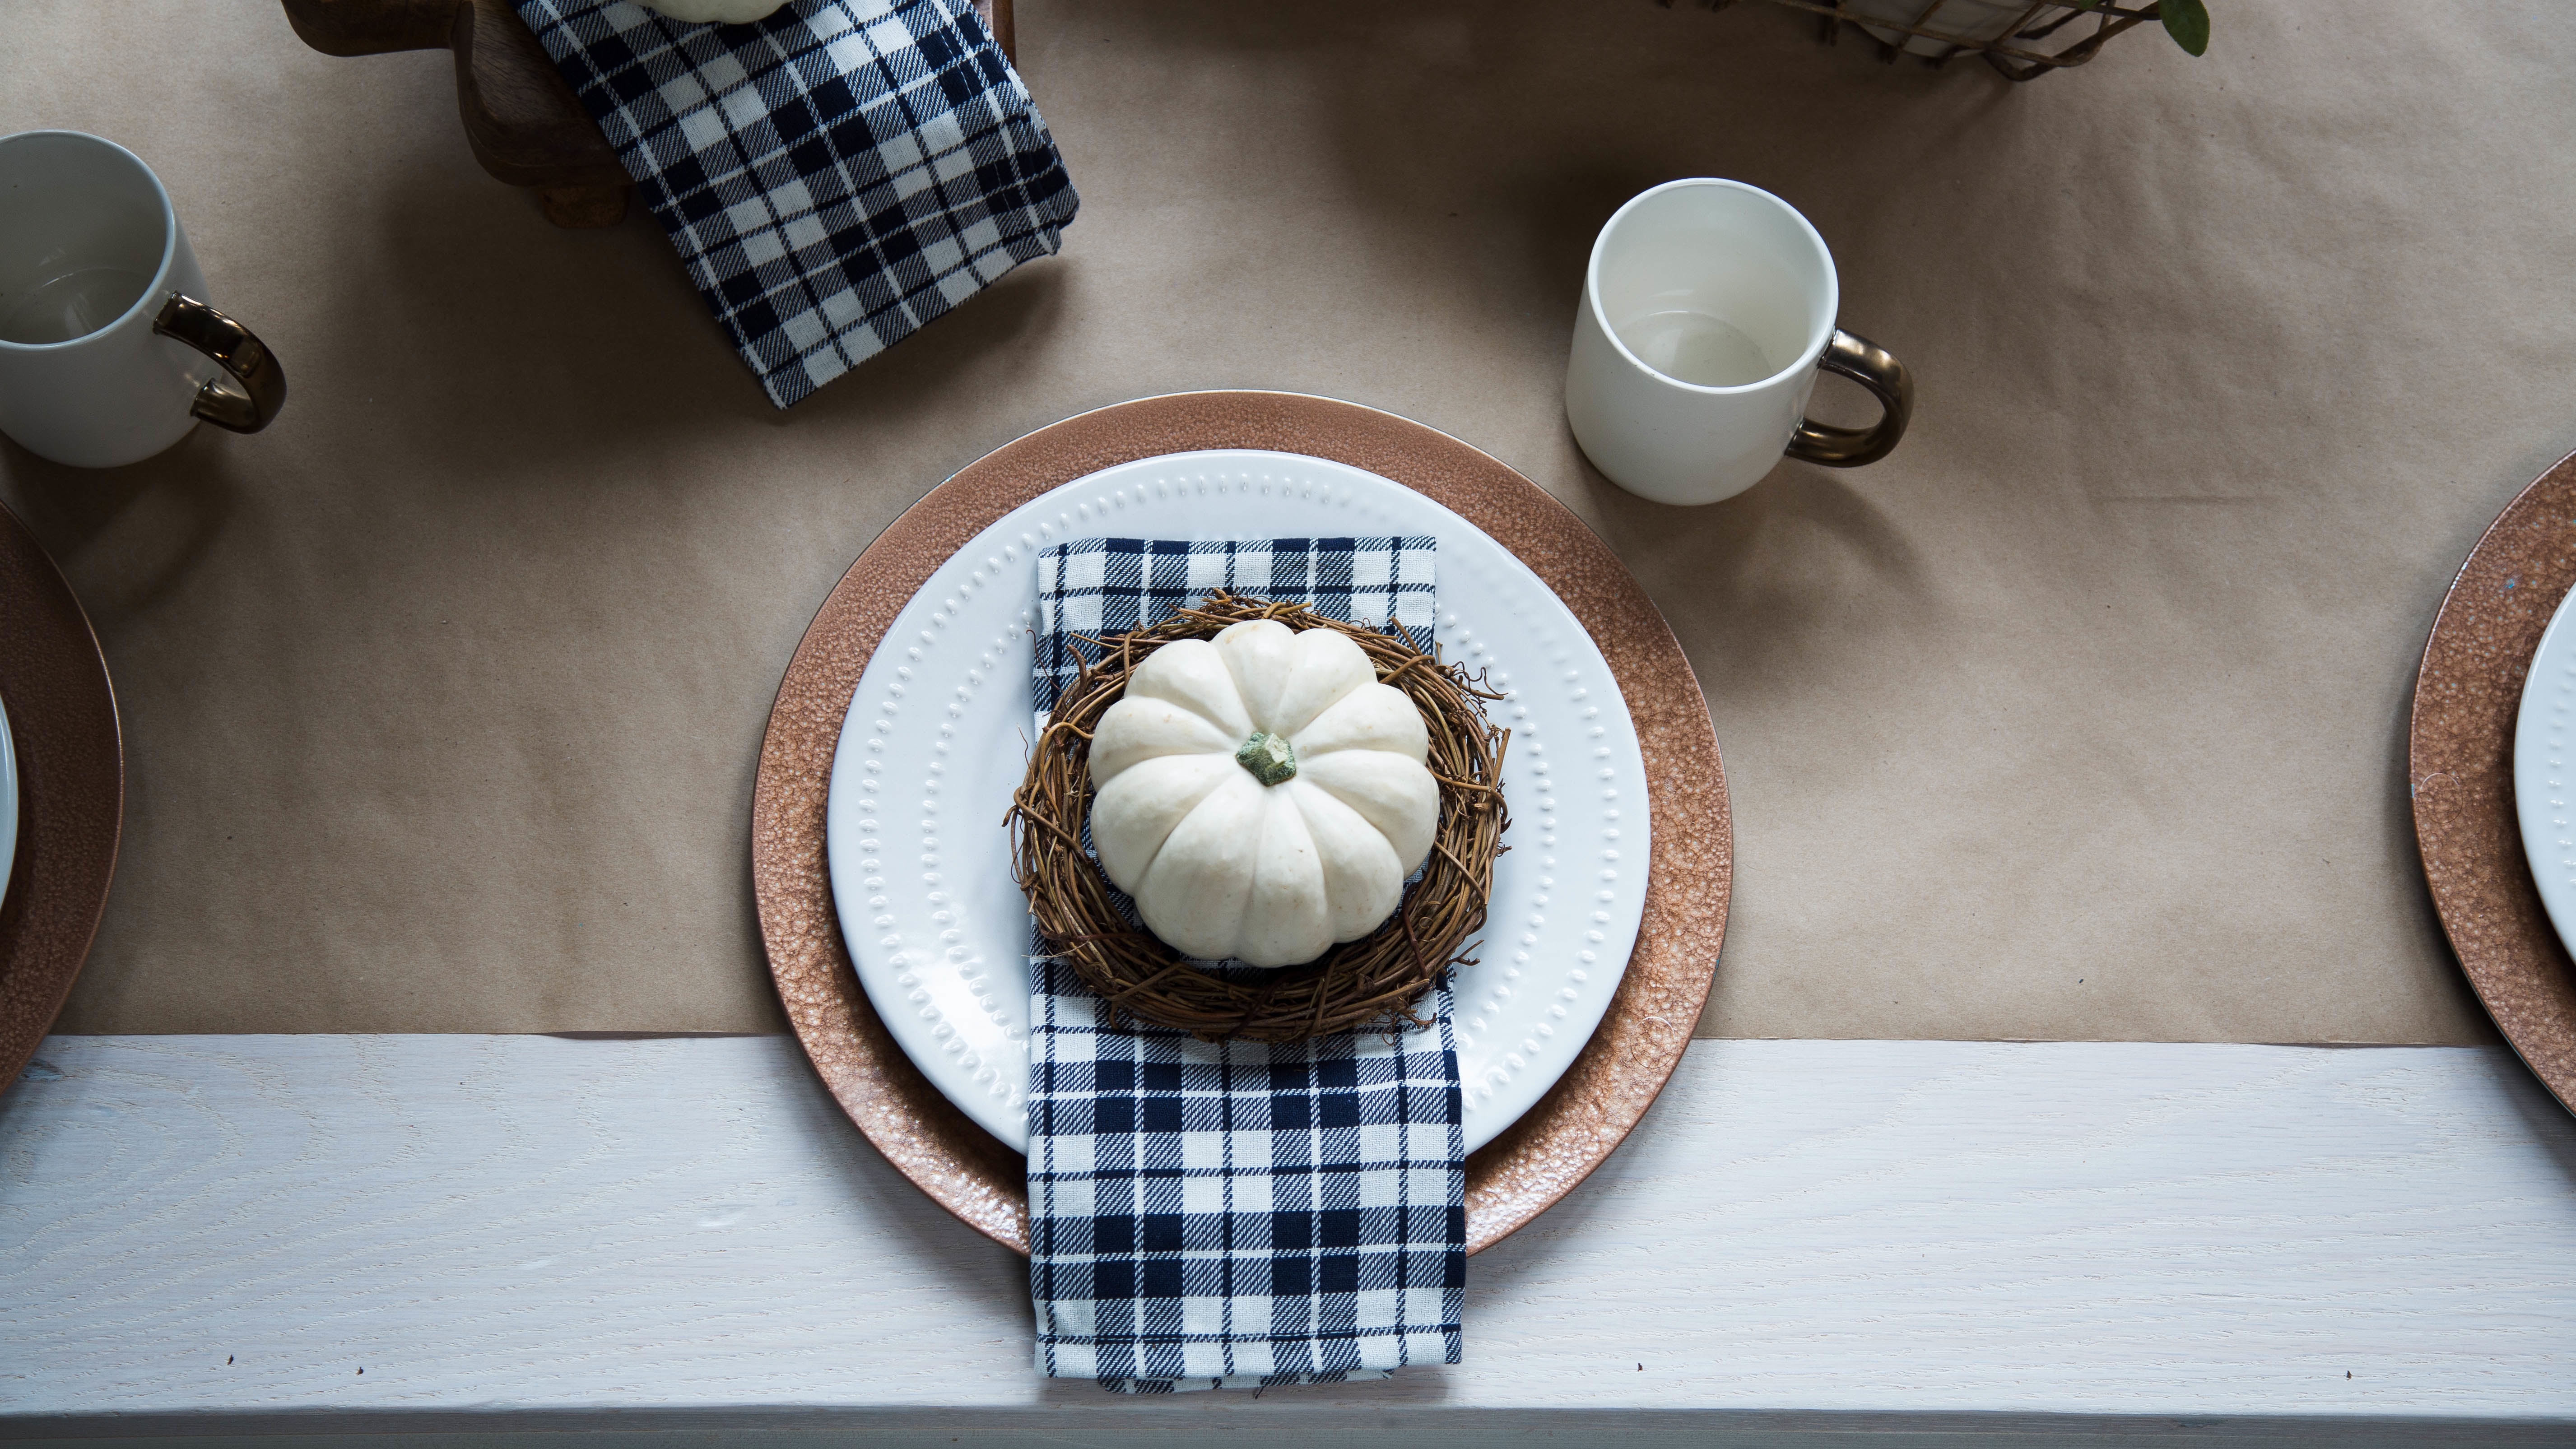
table, wood, white, pattern, food, design, shape